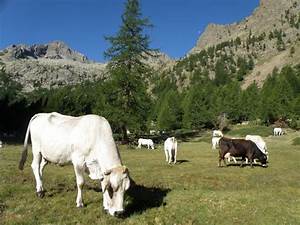
Label: cow